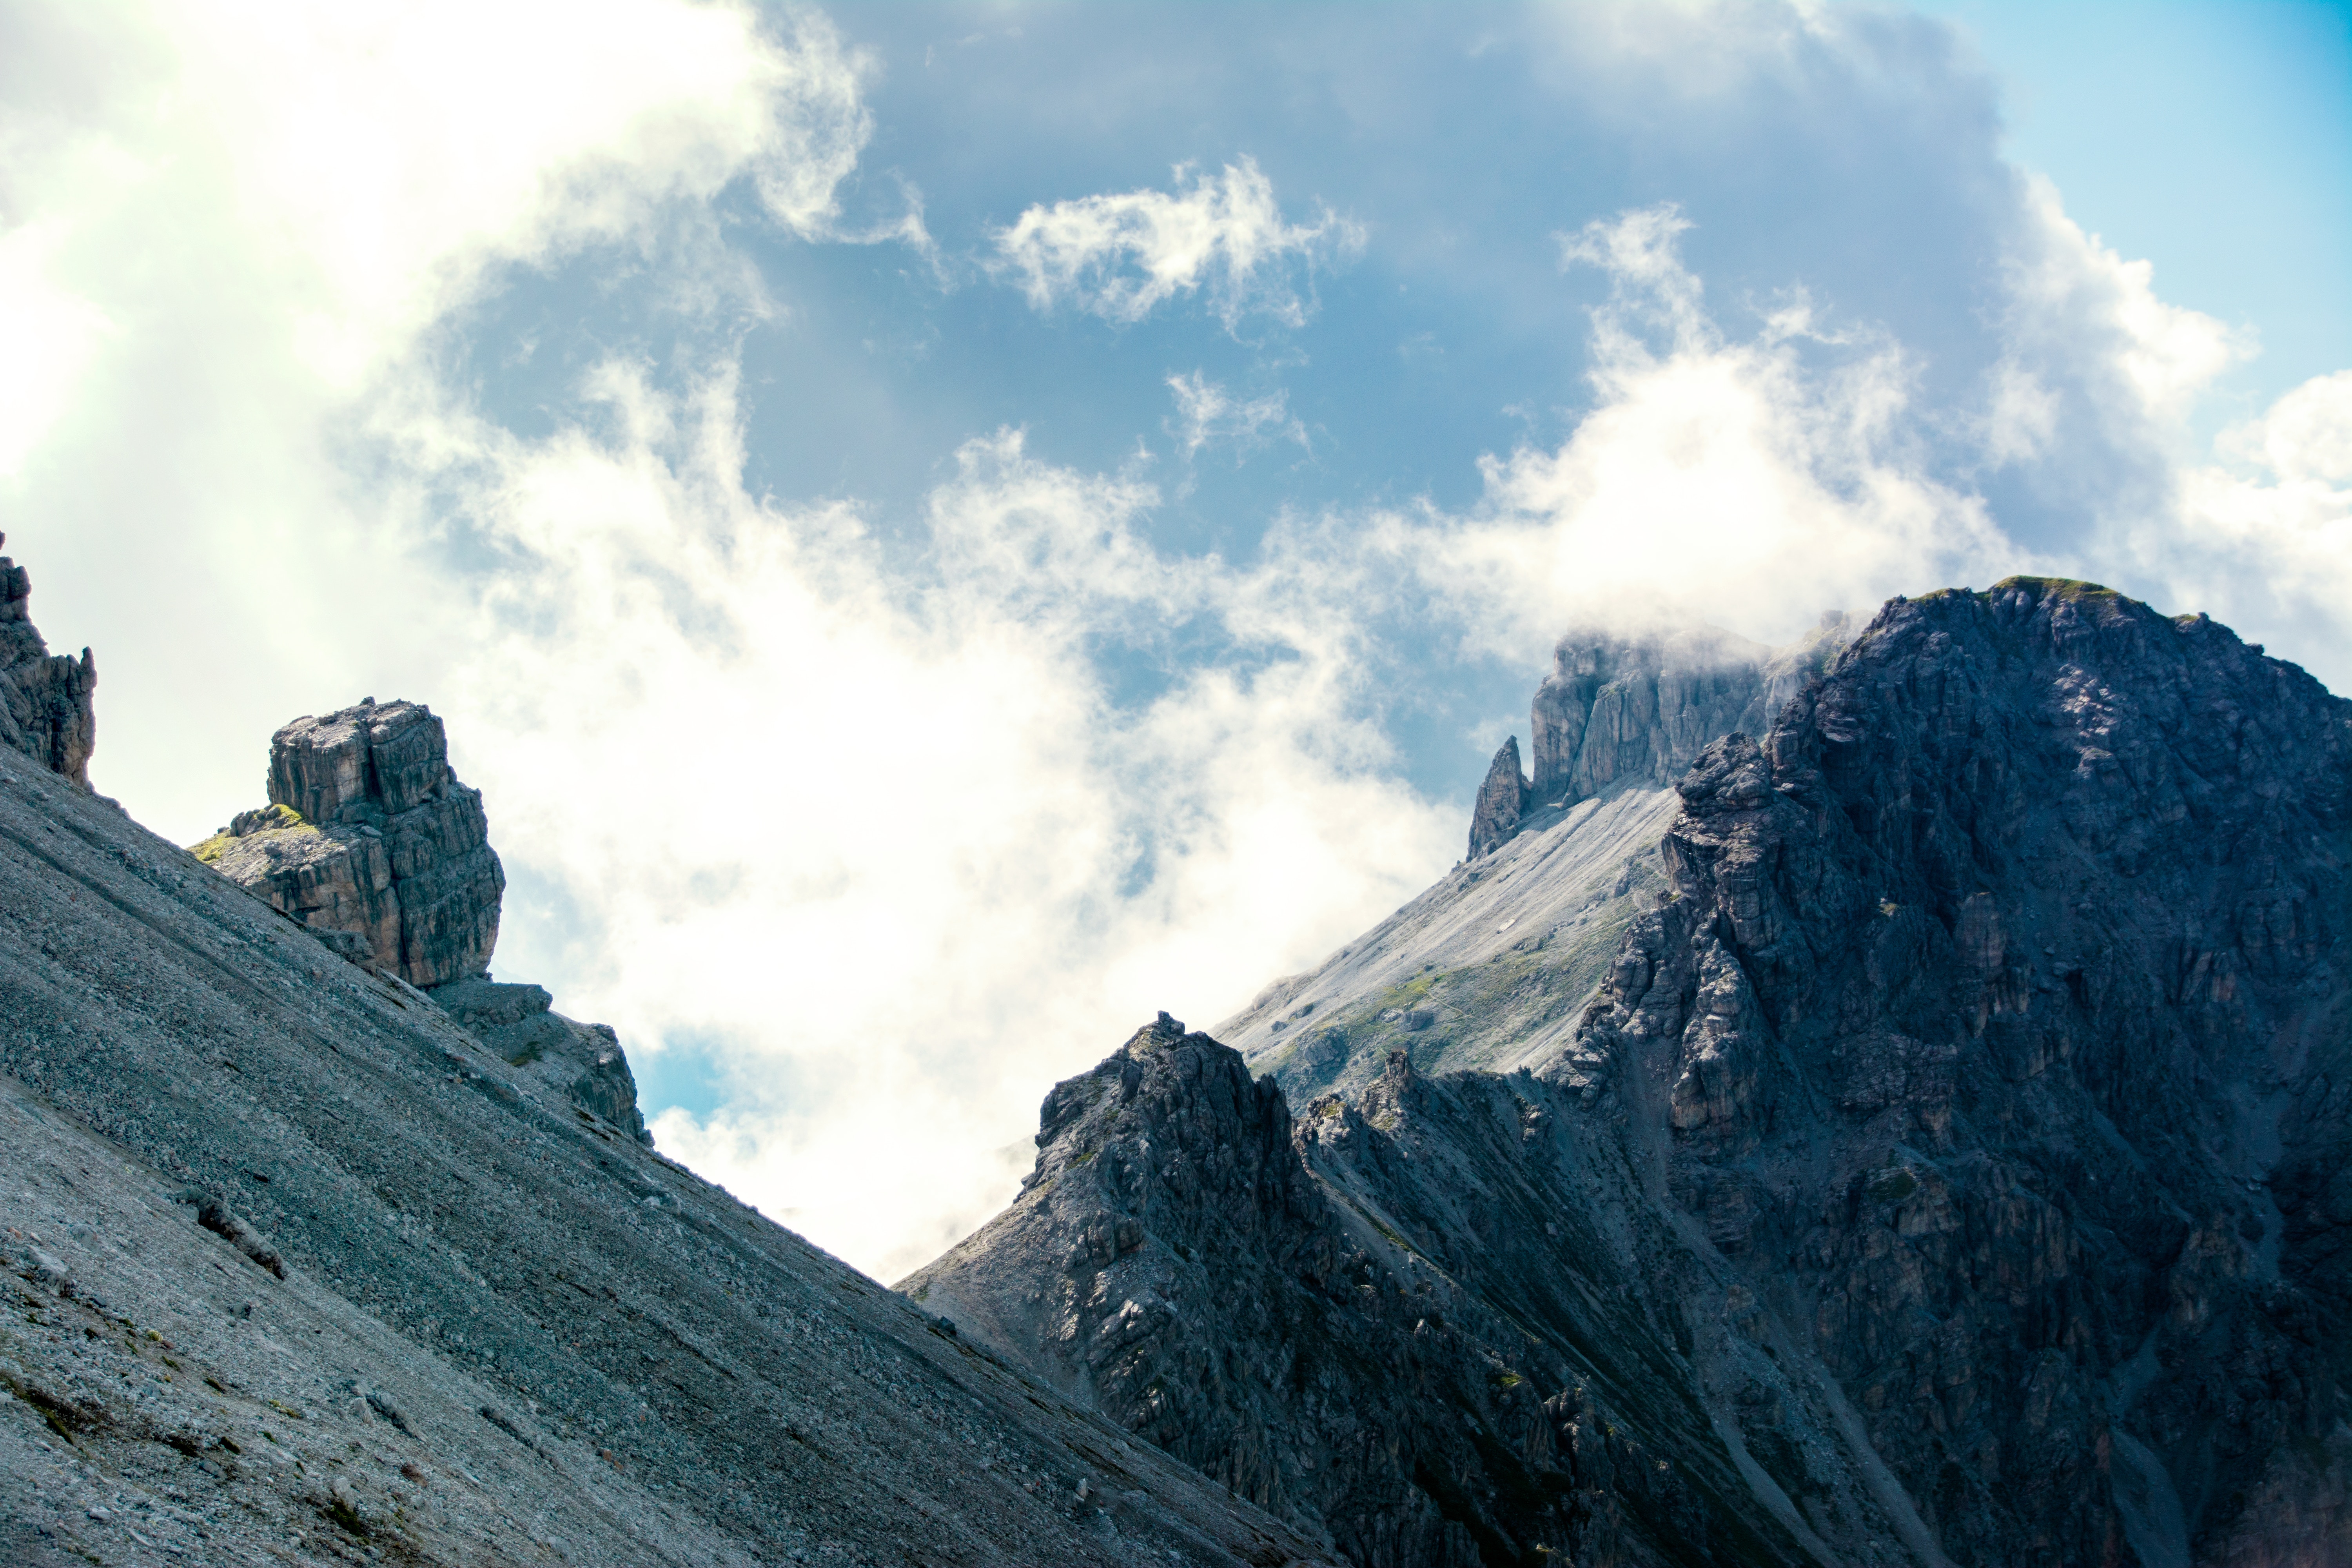
nature, rock, mountain, snow, cloud, sky, adventure, mountain range, ridge, summit, alps, plateau, landform, geographical feature, mountainous landforms